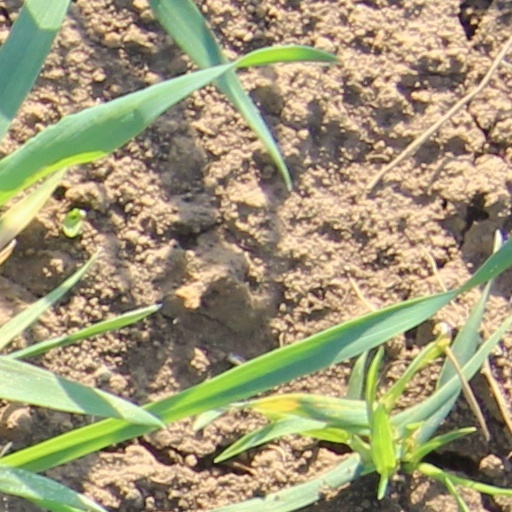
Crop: wheat